Alade Aminu

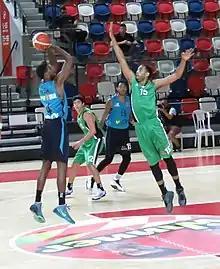
Aminu (left) with Hapoel Eilat in September 2015

On September 11, 2015, Aminu signed a one-year deal with the Israeli team Hapoel Eilat. On October 26, 2015, Aminu recorded a season-high 25 points, shooting 8-of-13 from the field, along with twelve rebounds, five assists and two steals in an 84–86 loss to Ironi Nahariya. On March 25, 2016, Aminu participated in the 2016 Israeli All-Star Game and the Slam Dunk Contest during the same event.